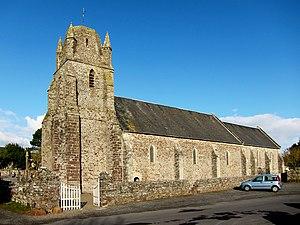
L'église de Regnéville-sur-Mer (Manche).
L'église Notre-Dame est une église catholique située à Regnéville-sur-Mer, en France.
Cet article recense les monuments historiques situés dans l'arrondissement de Coutances, dans le département de la Manche.
Regnéville-sur-Mer est une commune française, située dans le département de la Manche en région Normandie, peuplée de 736 habitants.